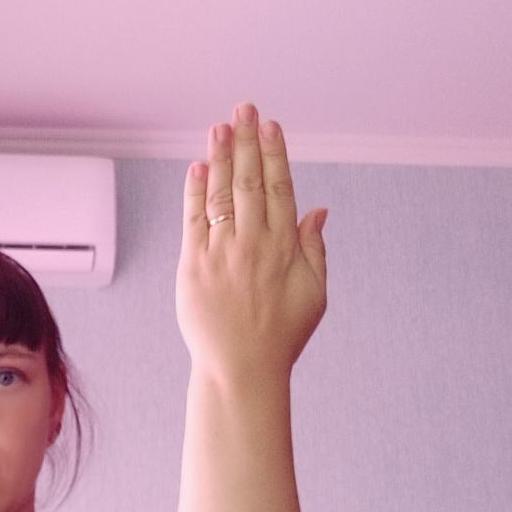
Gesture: stop_inverted